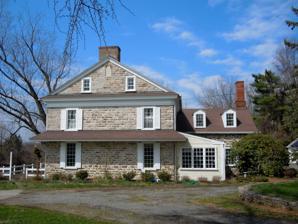
Building: Wheelen House
Country: United States of America
Year built: 1750
Historic house in Pennsylvania, United States United States historic place Wheelen House U.S. National Register of Historic Places Wheelen House, April 2011 Show map of Pennsylvania Show map of the United States Location Northeast of Downingtown on Fellowship Road, Upper Uwchlan Township, Pennsylvania Coordinates 40°6′21″N 75°40′35″W / 40.10583°N 75.67639°W / 40.10583; -75.67639 Area 2 acres (0.81 ha) Built c. 1750 Architectural style Georgian NRHP reference No. 74001768 Added to NRHP June 20, 1974 Wheelen House , also known as Fellowship Farm, is a historic home located in Upper Uwchlan Township , Chester County, Pennsylvania , United States.  It was built about 1750, and is a 2 + 1 ⁄ 2 -story, random and coursed fieldstone structure in the Georgian style.  It has a gable roof, end chimneys, and a 1 + 1 ⁄ 2 -story kitchen wing.  The house was restored in the late 1940s to early 1950s. It was listed on the National Register of Historic Places in 1974. References